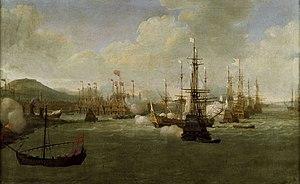
Blocus et bombardement de l'île de Chio en 1681 par l'escadre française de Duquesne poursuivant les corsaires de Tripoli.
Le terme « Barbaresque » correspond approximativement à l'aire côtière du Maghreb actuel. Le terme « Berbérie » quant à lui est apparu vers 1860.
Le bombardement de Chios, appelé aussi « affaire de Chios » est une expédition menée par une escadre française commandée par Duquesne contre les pirates barbaresques de Tripoli à l'été 1681. Le 23 juillet, il bombarde et détruit leur flotte qui s'était réfugiée dans le port de Chios. Après une période de tension avec les autorités ottomanes qui ont la souveraineté sur Chios, celles-ci prennent conscience de la puissance navale française et poussent les Tripolitains à signer la paix en décembre 1681.
Chios, ou Chio de son nom en italien, est une île et municipalité grecque de la mer Égée, proche de la Turquie dont elle est séparée par le détroit de Chios, d'une largeur moyenne de 11 kilomètres.